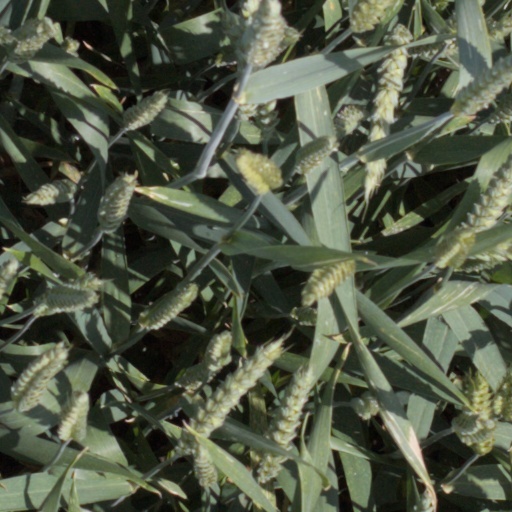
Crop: wheat